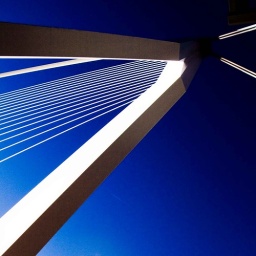
Erasmus flying in the blue hour